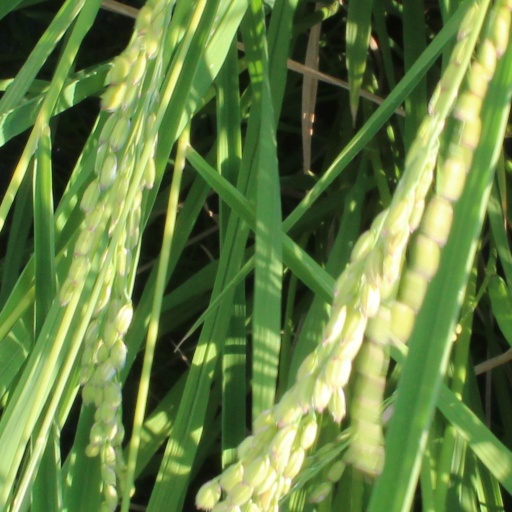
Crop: rice